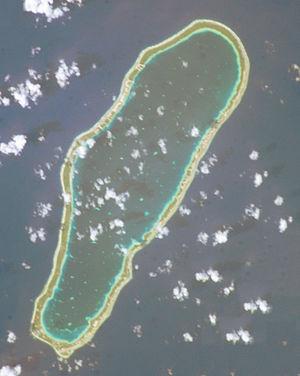
Takapoto est un atoll situé dans l'archipel des Tuamotu en Polynésie française dans le sous-groupe des Îles du Roi Georges. Il dépend administrativement de la commune de Takaroa.